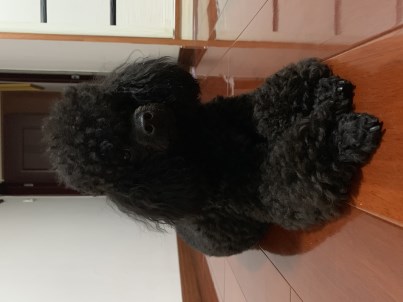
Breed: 2925-n000114-toy_poodle